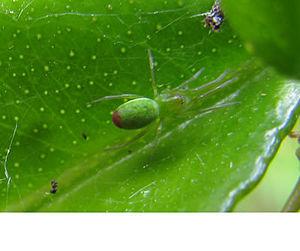
Les Dictynidae sont une famille d'araignées aranéomorphes.
Paradictyna est un genre d'araignées aranéomorphes de la famille des Dictynidae.
Paradictyna rufoflava est une espèce d'araignées aranéomorphes de la famille des Dictynidae.